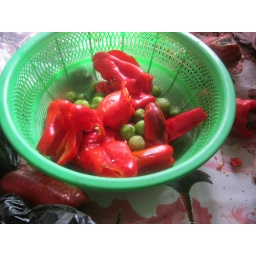
Set aside in a basket. Put some of the seeds in plant pots for fertilizer. Feed the rest of the scraps to the poultry.